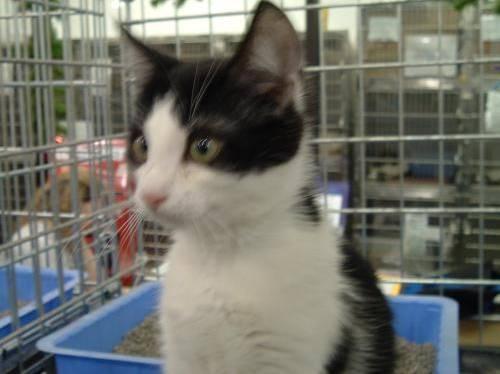
cat